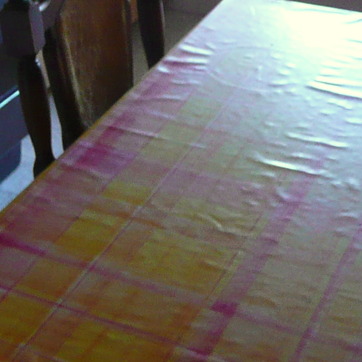
Material: plastic